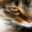
Label: cat